Lalaïna Nomenjanahary

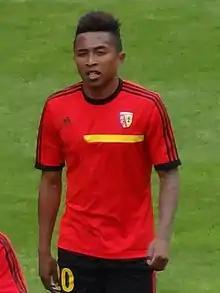
Nomenjanahary with Lens in 2014

Lalaïna Henintsoa Nomenjanahary (born 16 January 1986) is a former Malagasy professional footballer who played as a midfielder.